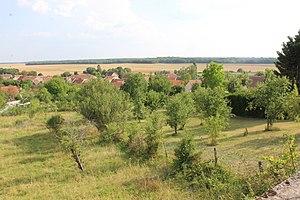
Panorama du village
Bricon est une commune française située dans le département de la Haute-Marne, en région Grand Est.